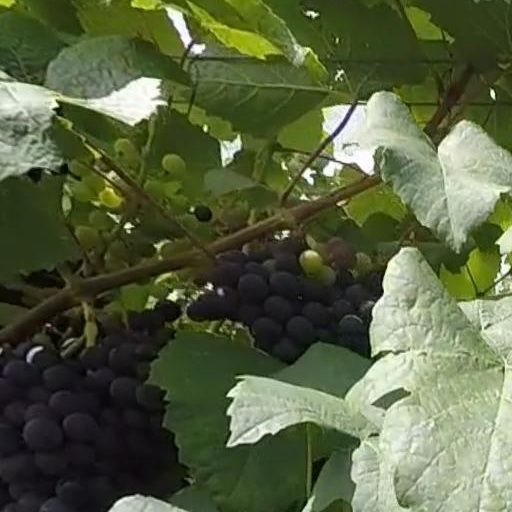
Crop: grape